General Motors de Argentina

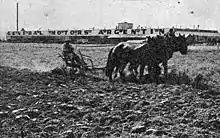
The San Martín factory under construction, c. 1939

By 1931, GMA manufactured in Argentina products from its complete list of brands. Three years later the company produced 120 vehicles a day, with Chevrolet also supplying "colectivos" (buses) for passenger public transport. In 1939, GMA acquired a site in General San Martín Partido of Greater Buenos Aires to establish another factory. Those lands were the property of the Central Argentine Railway. The factory opened in 1940, producing not only vehicles but refrigerators (under the "Frigidaire" brand), and automobile components such as batteries.